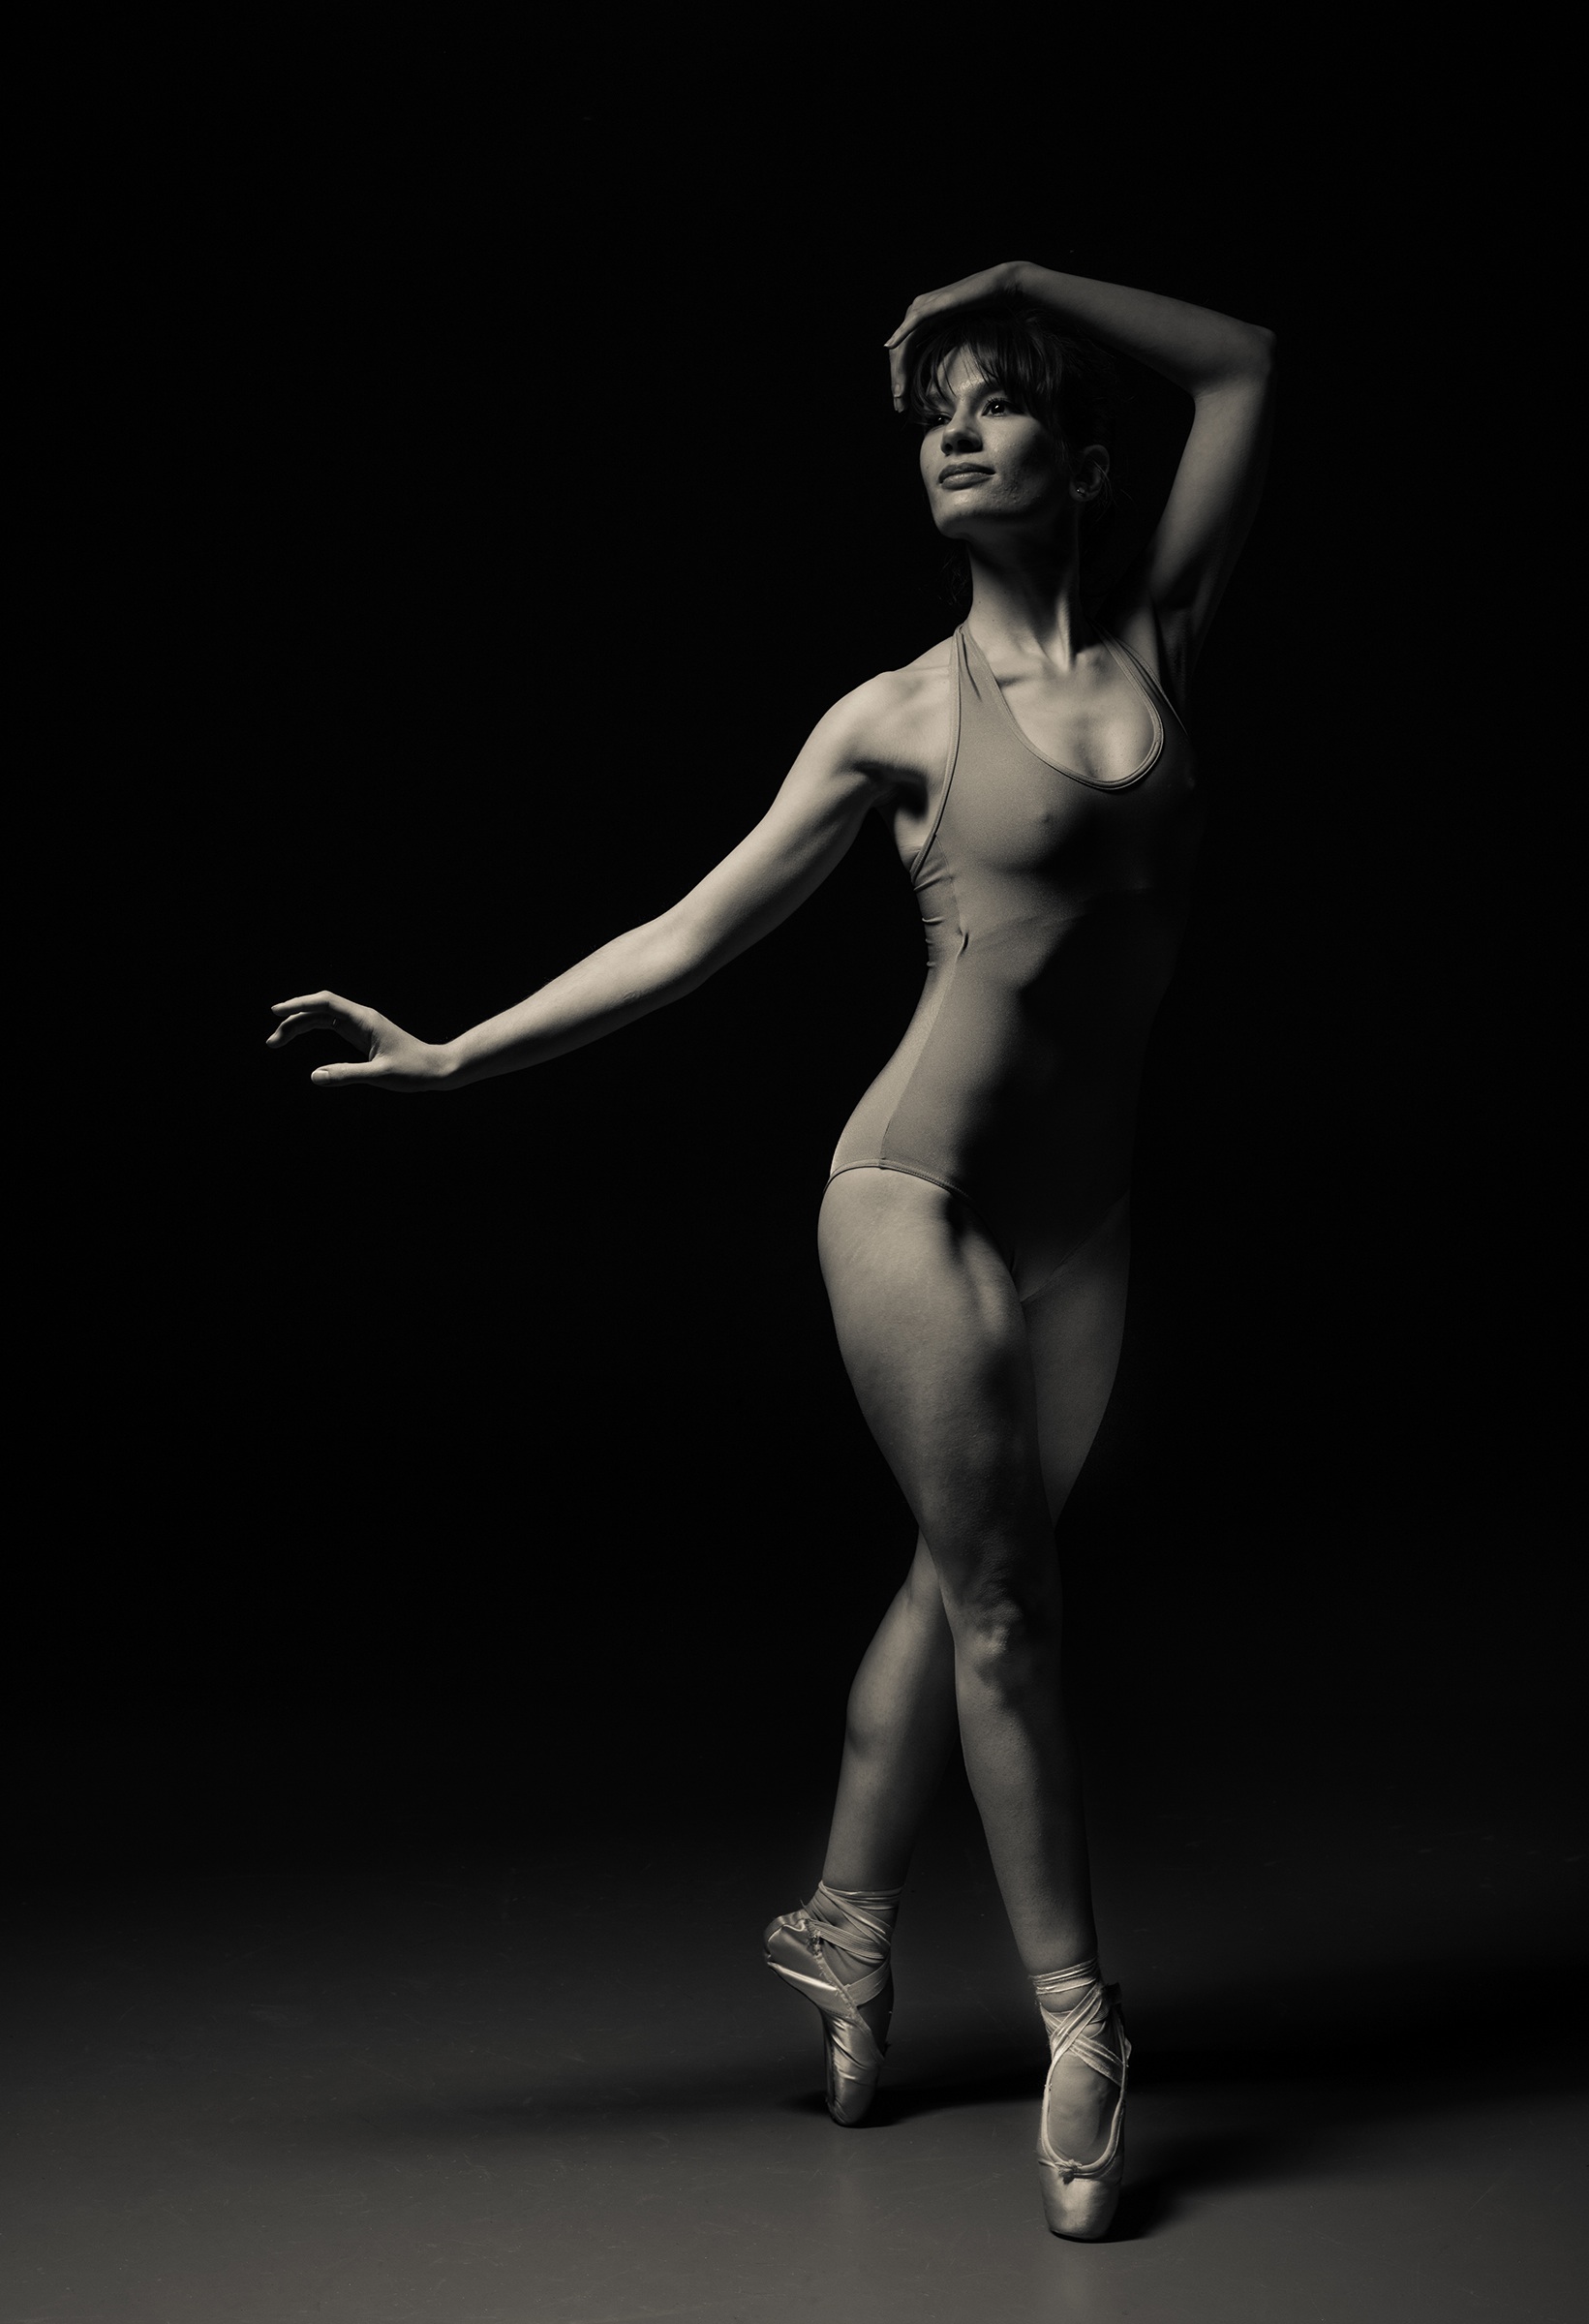
black and white, dance, monochrome, ballet, performance art, sports, entertainment, performing arts, choreography, team sport, monochrome photography, modern dance, concert dance, erotic dance